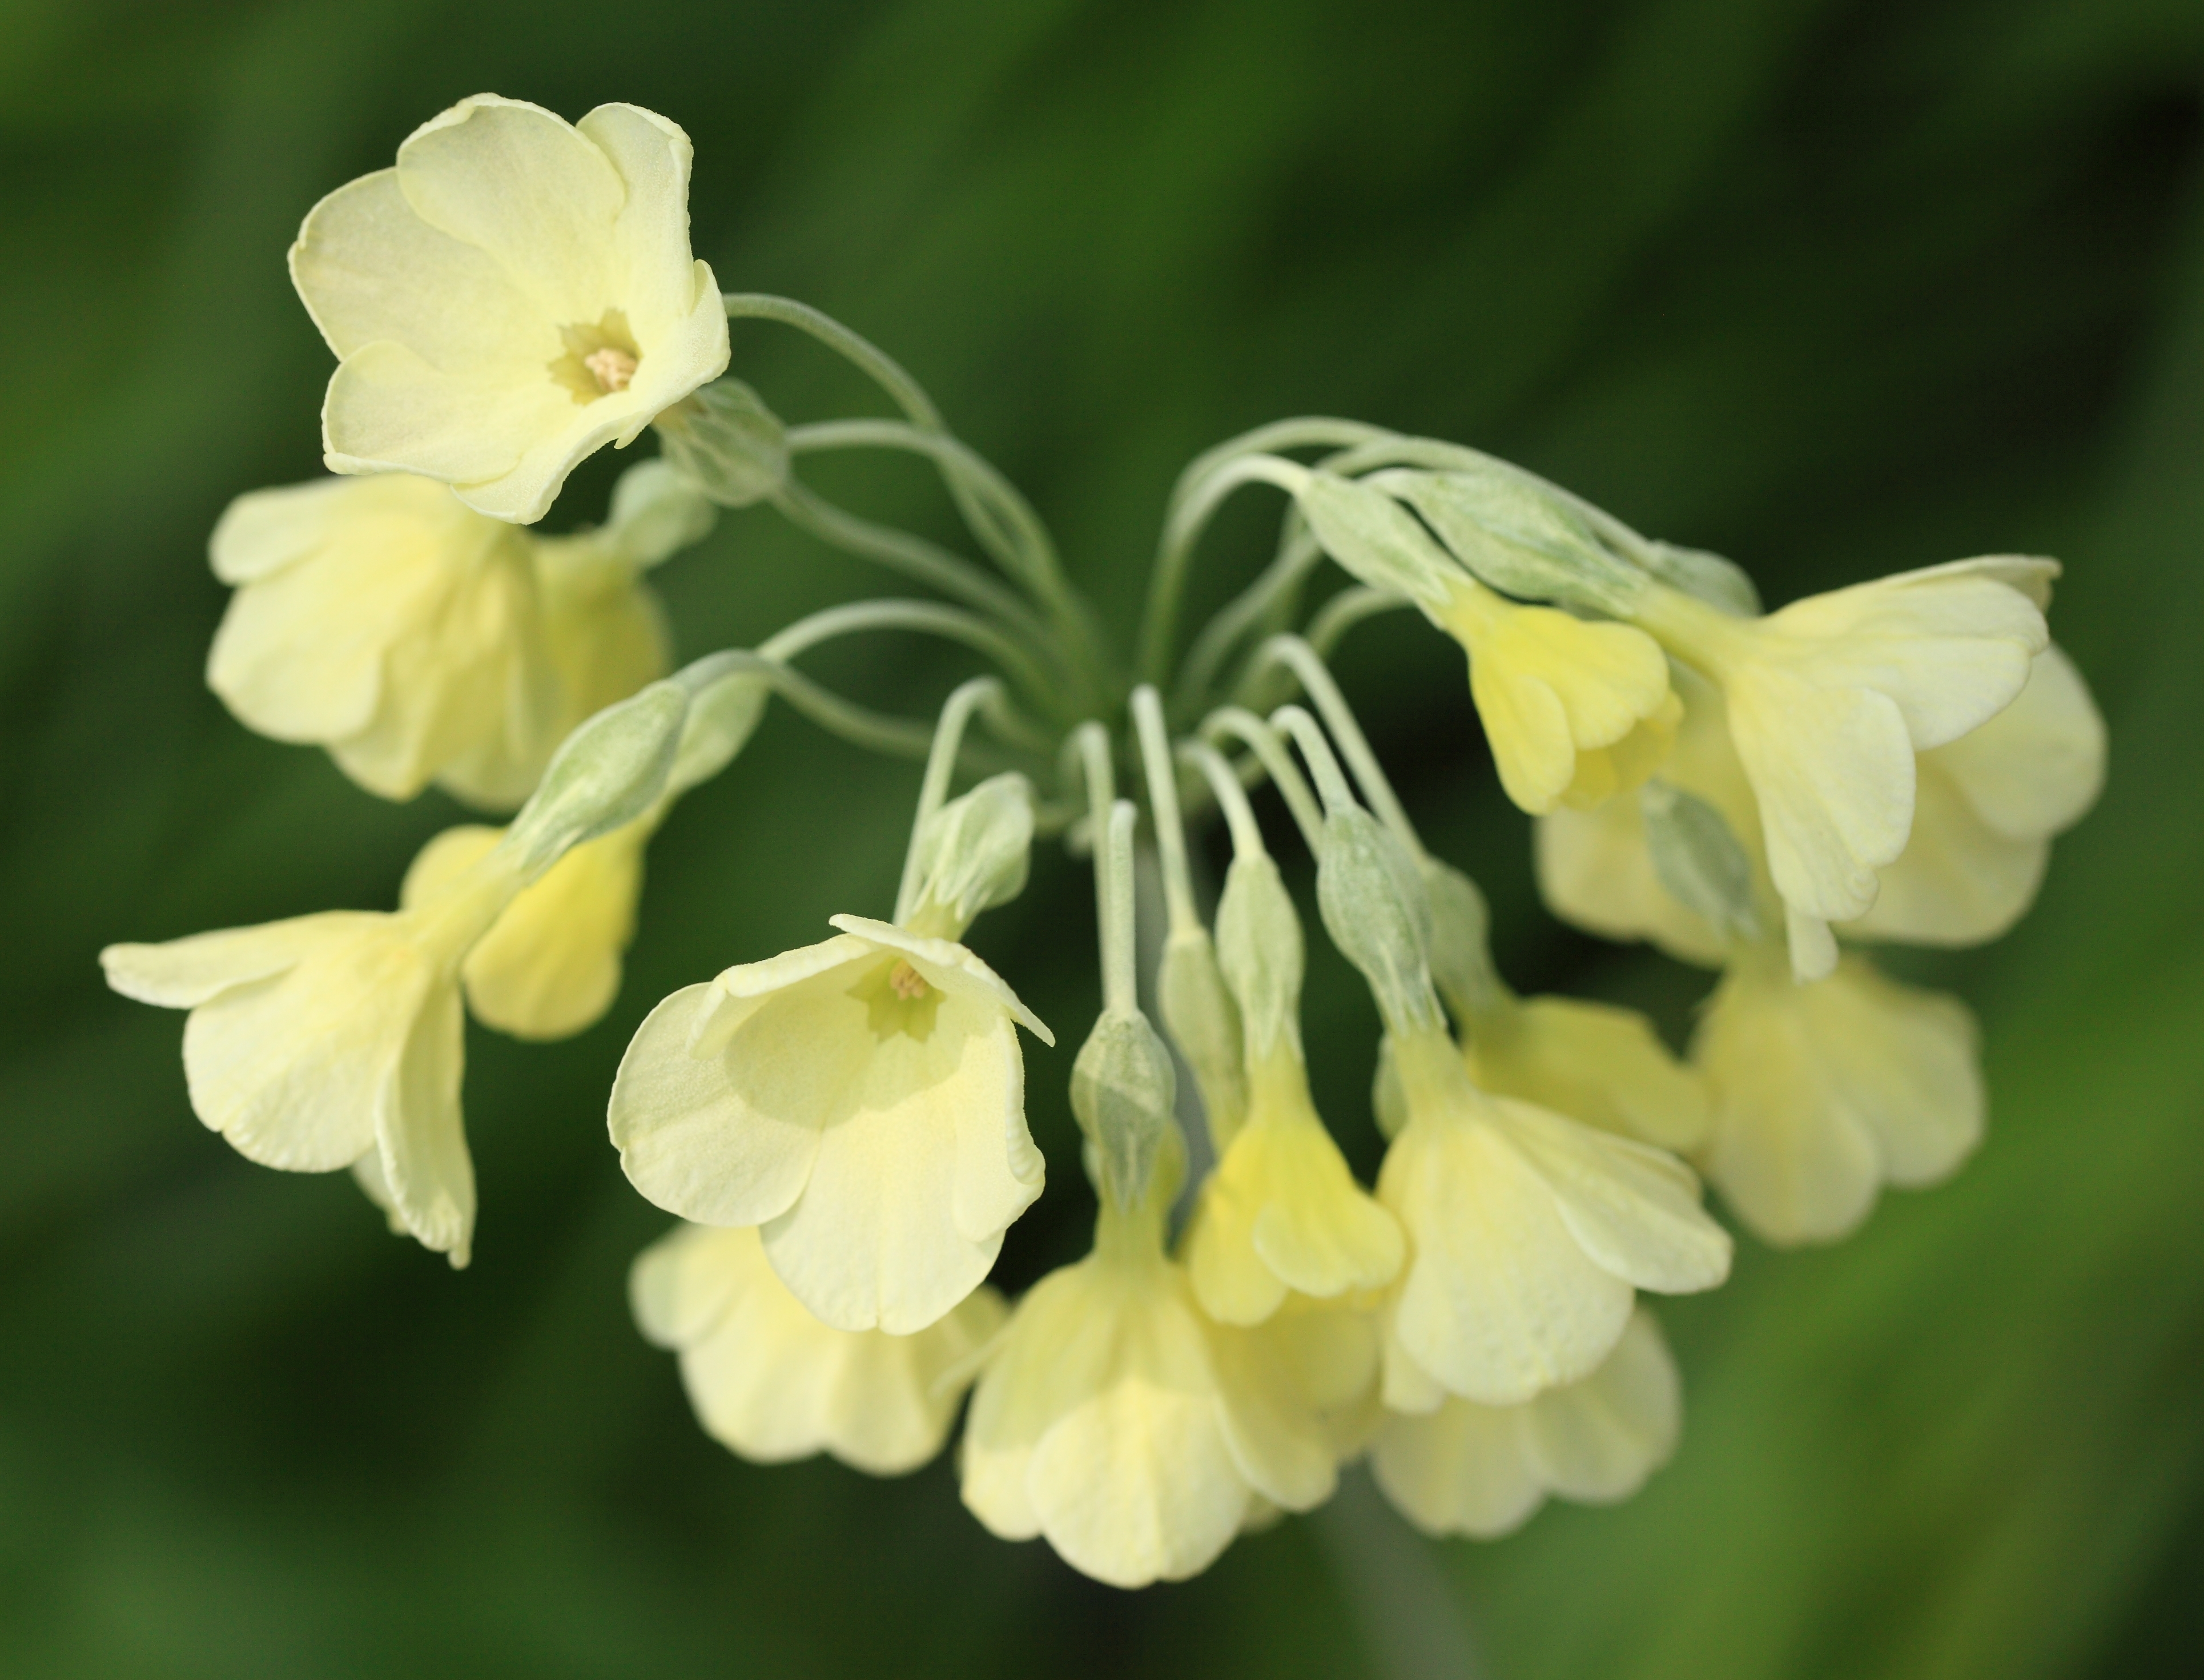
plant, flower, high, park, botany, yellow, flora, wildflower, tochigi, 5d, narcissus, hires, markii, hi, res, resolution, mooka, igashira, primula, macro photography, flowering plant, sikkimensis, himalayancowslip, taxonomy binomial primulasikkimensis, dendrobium, land plant